Sidekick (film)

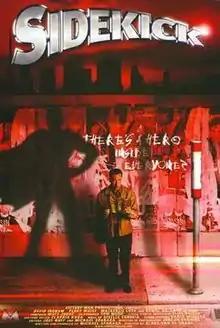
Promotional film poster

Sidekick is a 2005 Canadian independent film in the comic-book/fantasy genre, directed by Blake Van de Graaf.